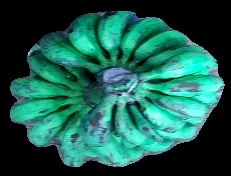
Variety: rasbale
Grade: grade3